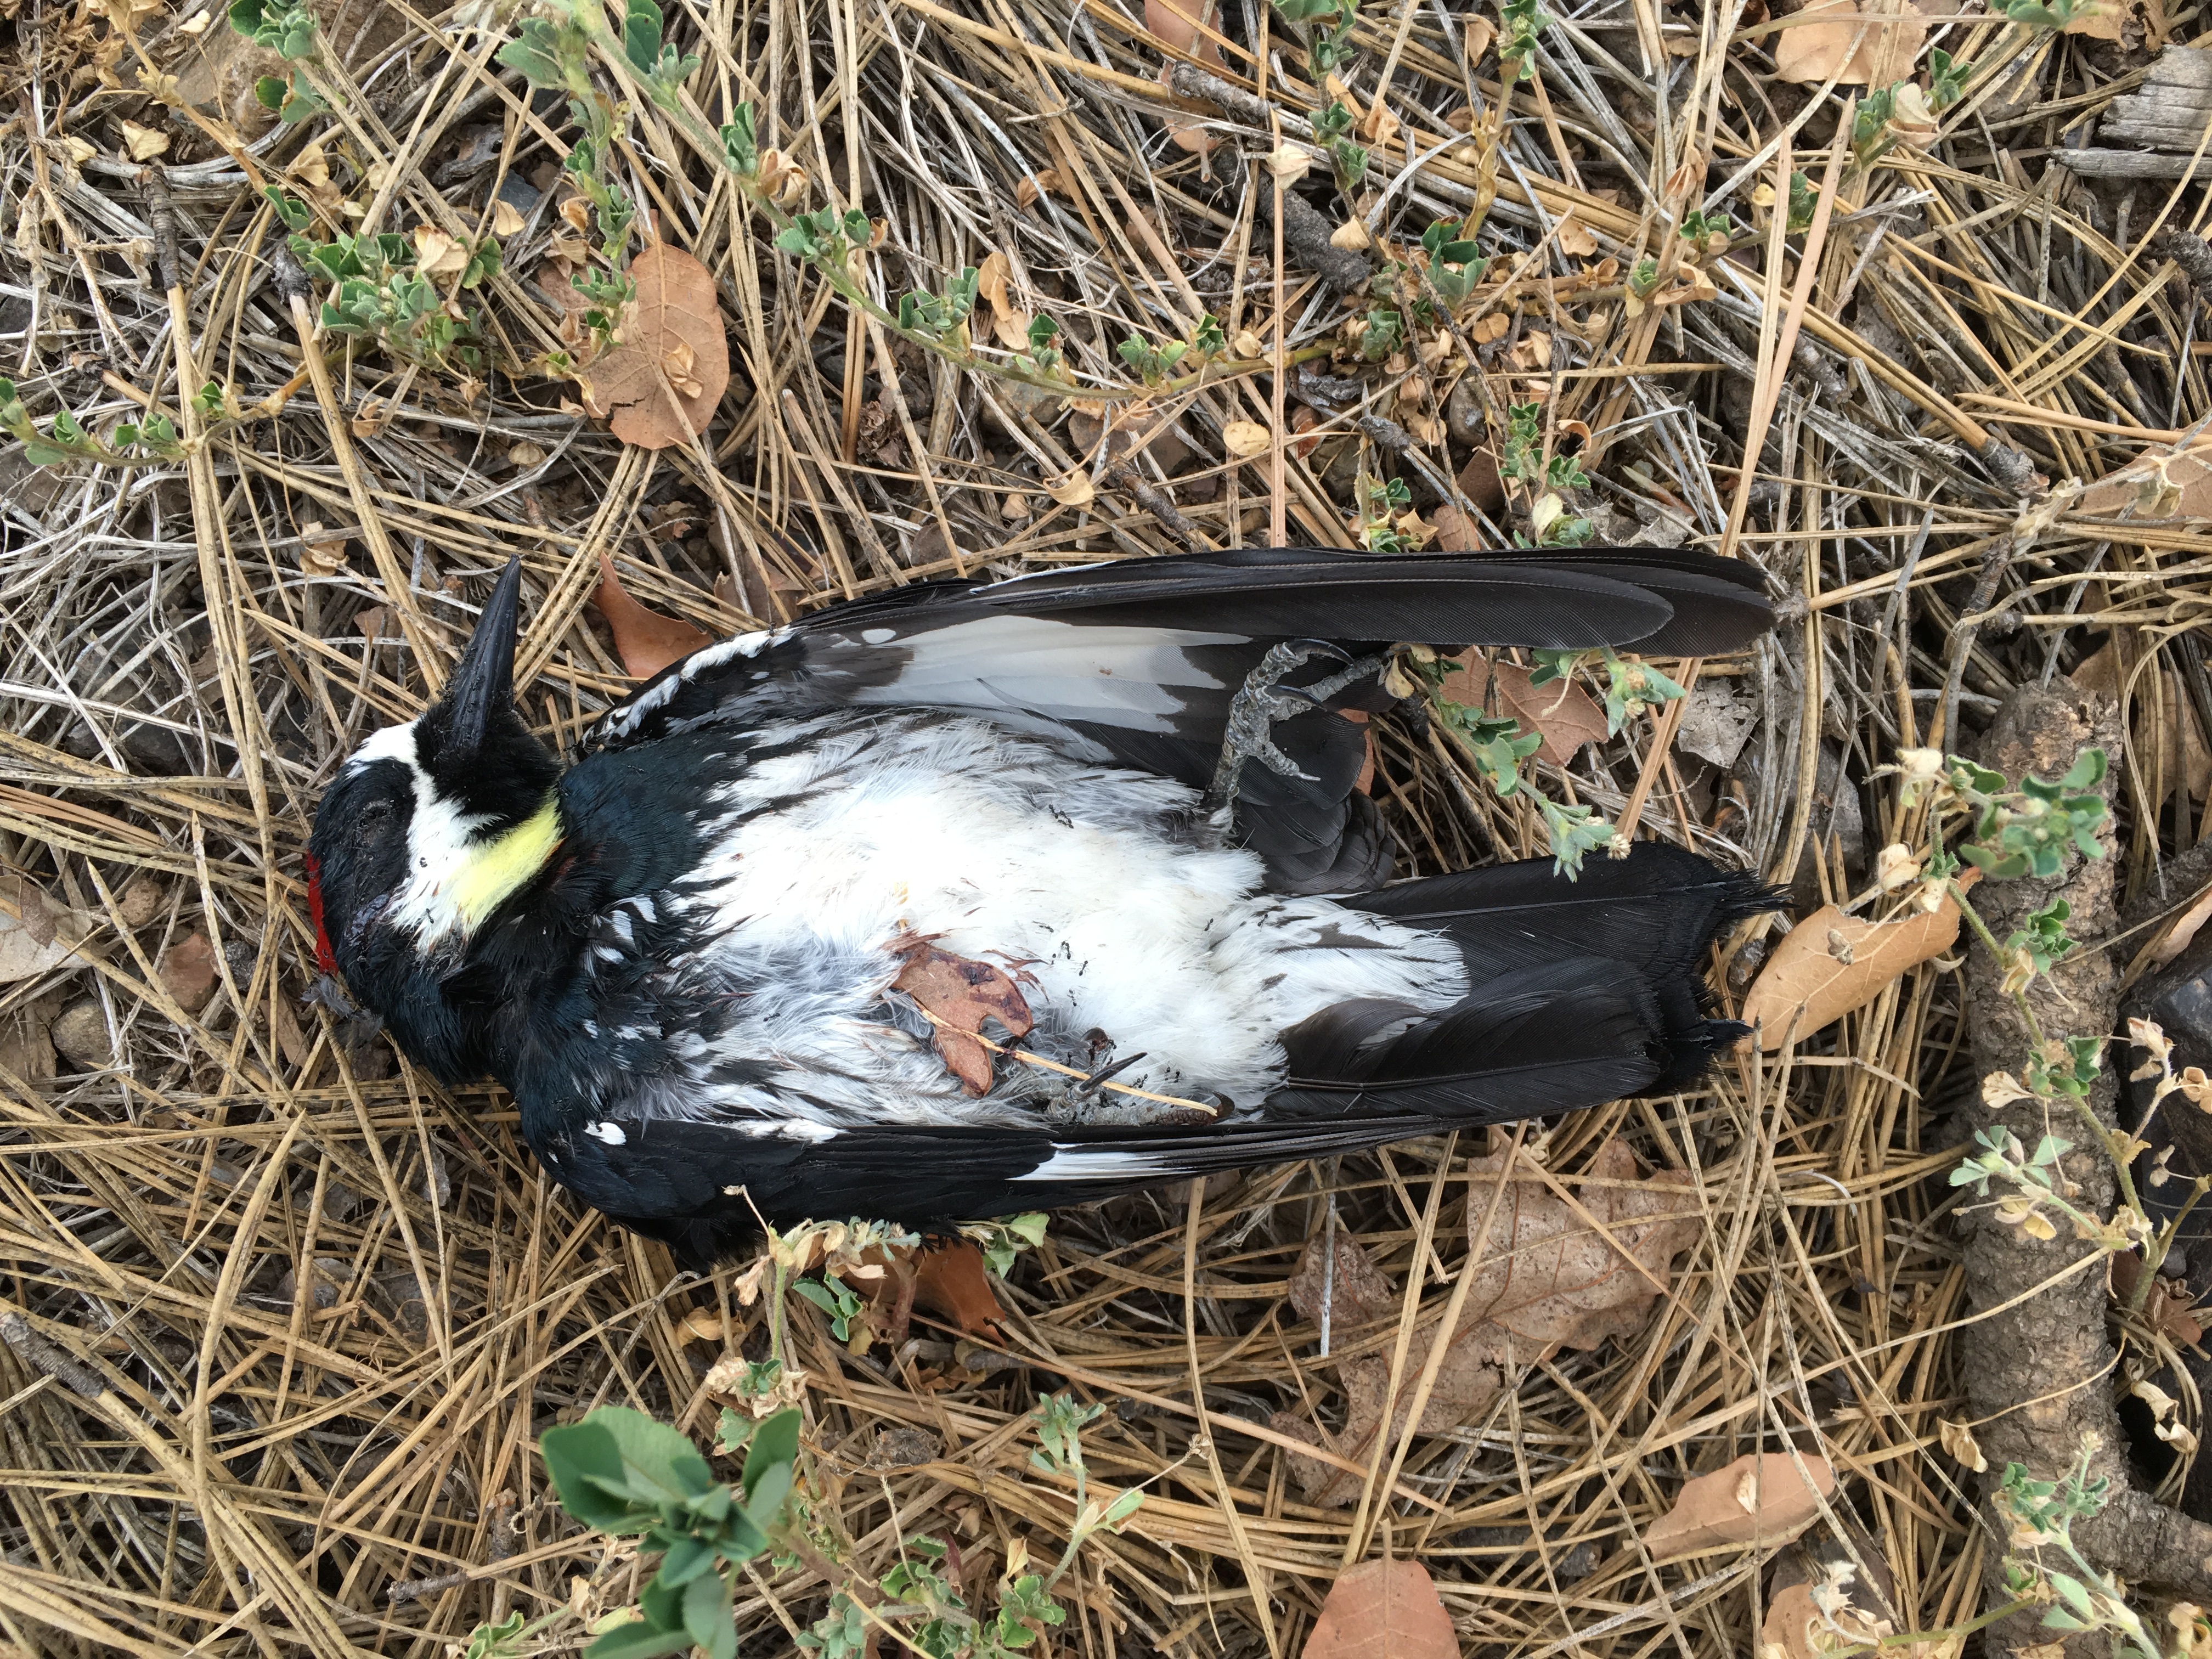
bird, wildlife, fauna, duck, vertebrate